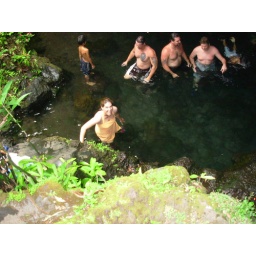
Ari and a crowd in the fresh water pool at the black beach, maui